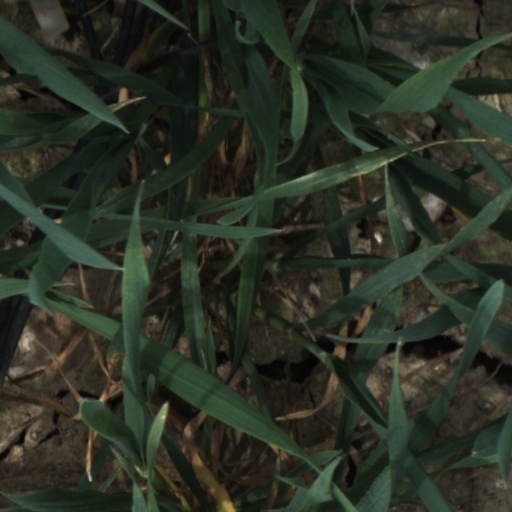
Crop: wheat